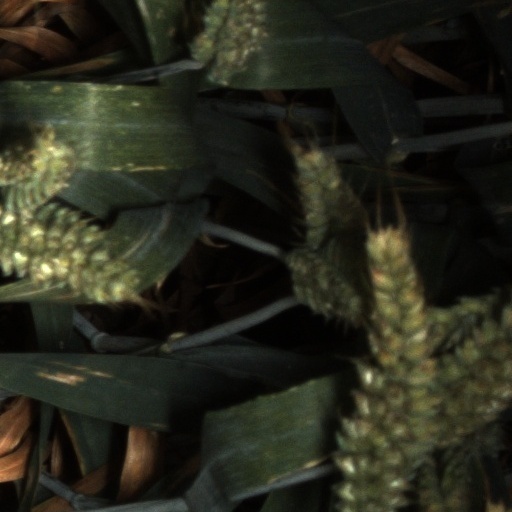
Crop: wheat